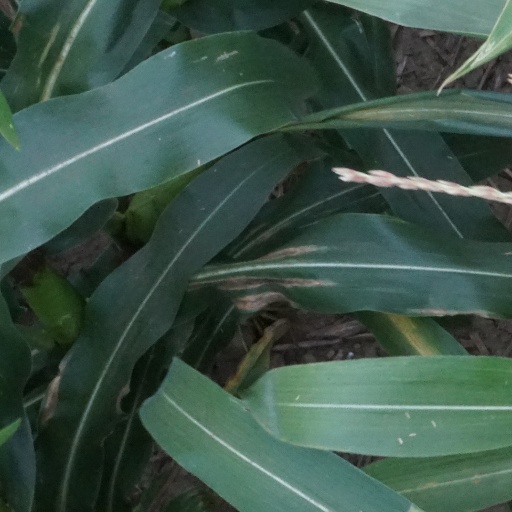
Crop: maize; corn